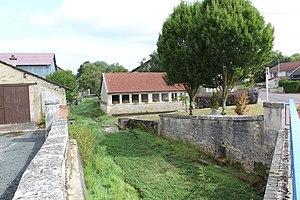
La Blaise.
Gillancourt est une commune française située dans le département de la Haute-Marne, en région Grand Est.